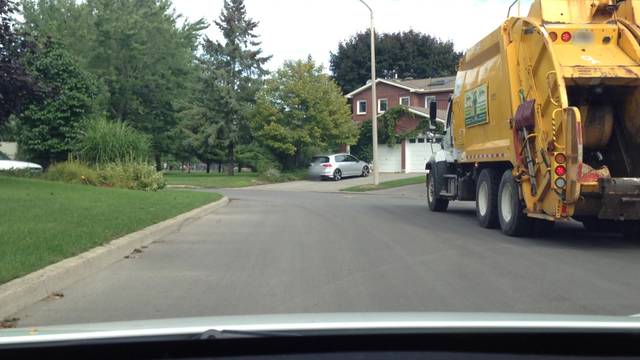
Region: Canada
Coordinates: 45.465, -75.483